Angelo Soliman

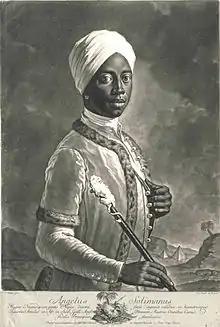
Angelo Soliman in 1750

Angelo Soliman, born Mmadi Make, (c. 1721 – 1796) was an African-born Austrian Freemason and courtier. He achieved prominence in Viennese society and Freemasonry.